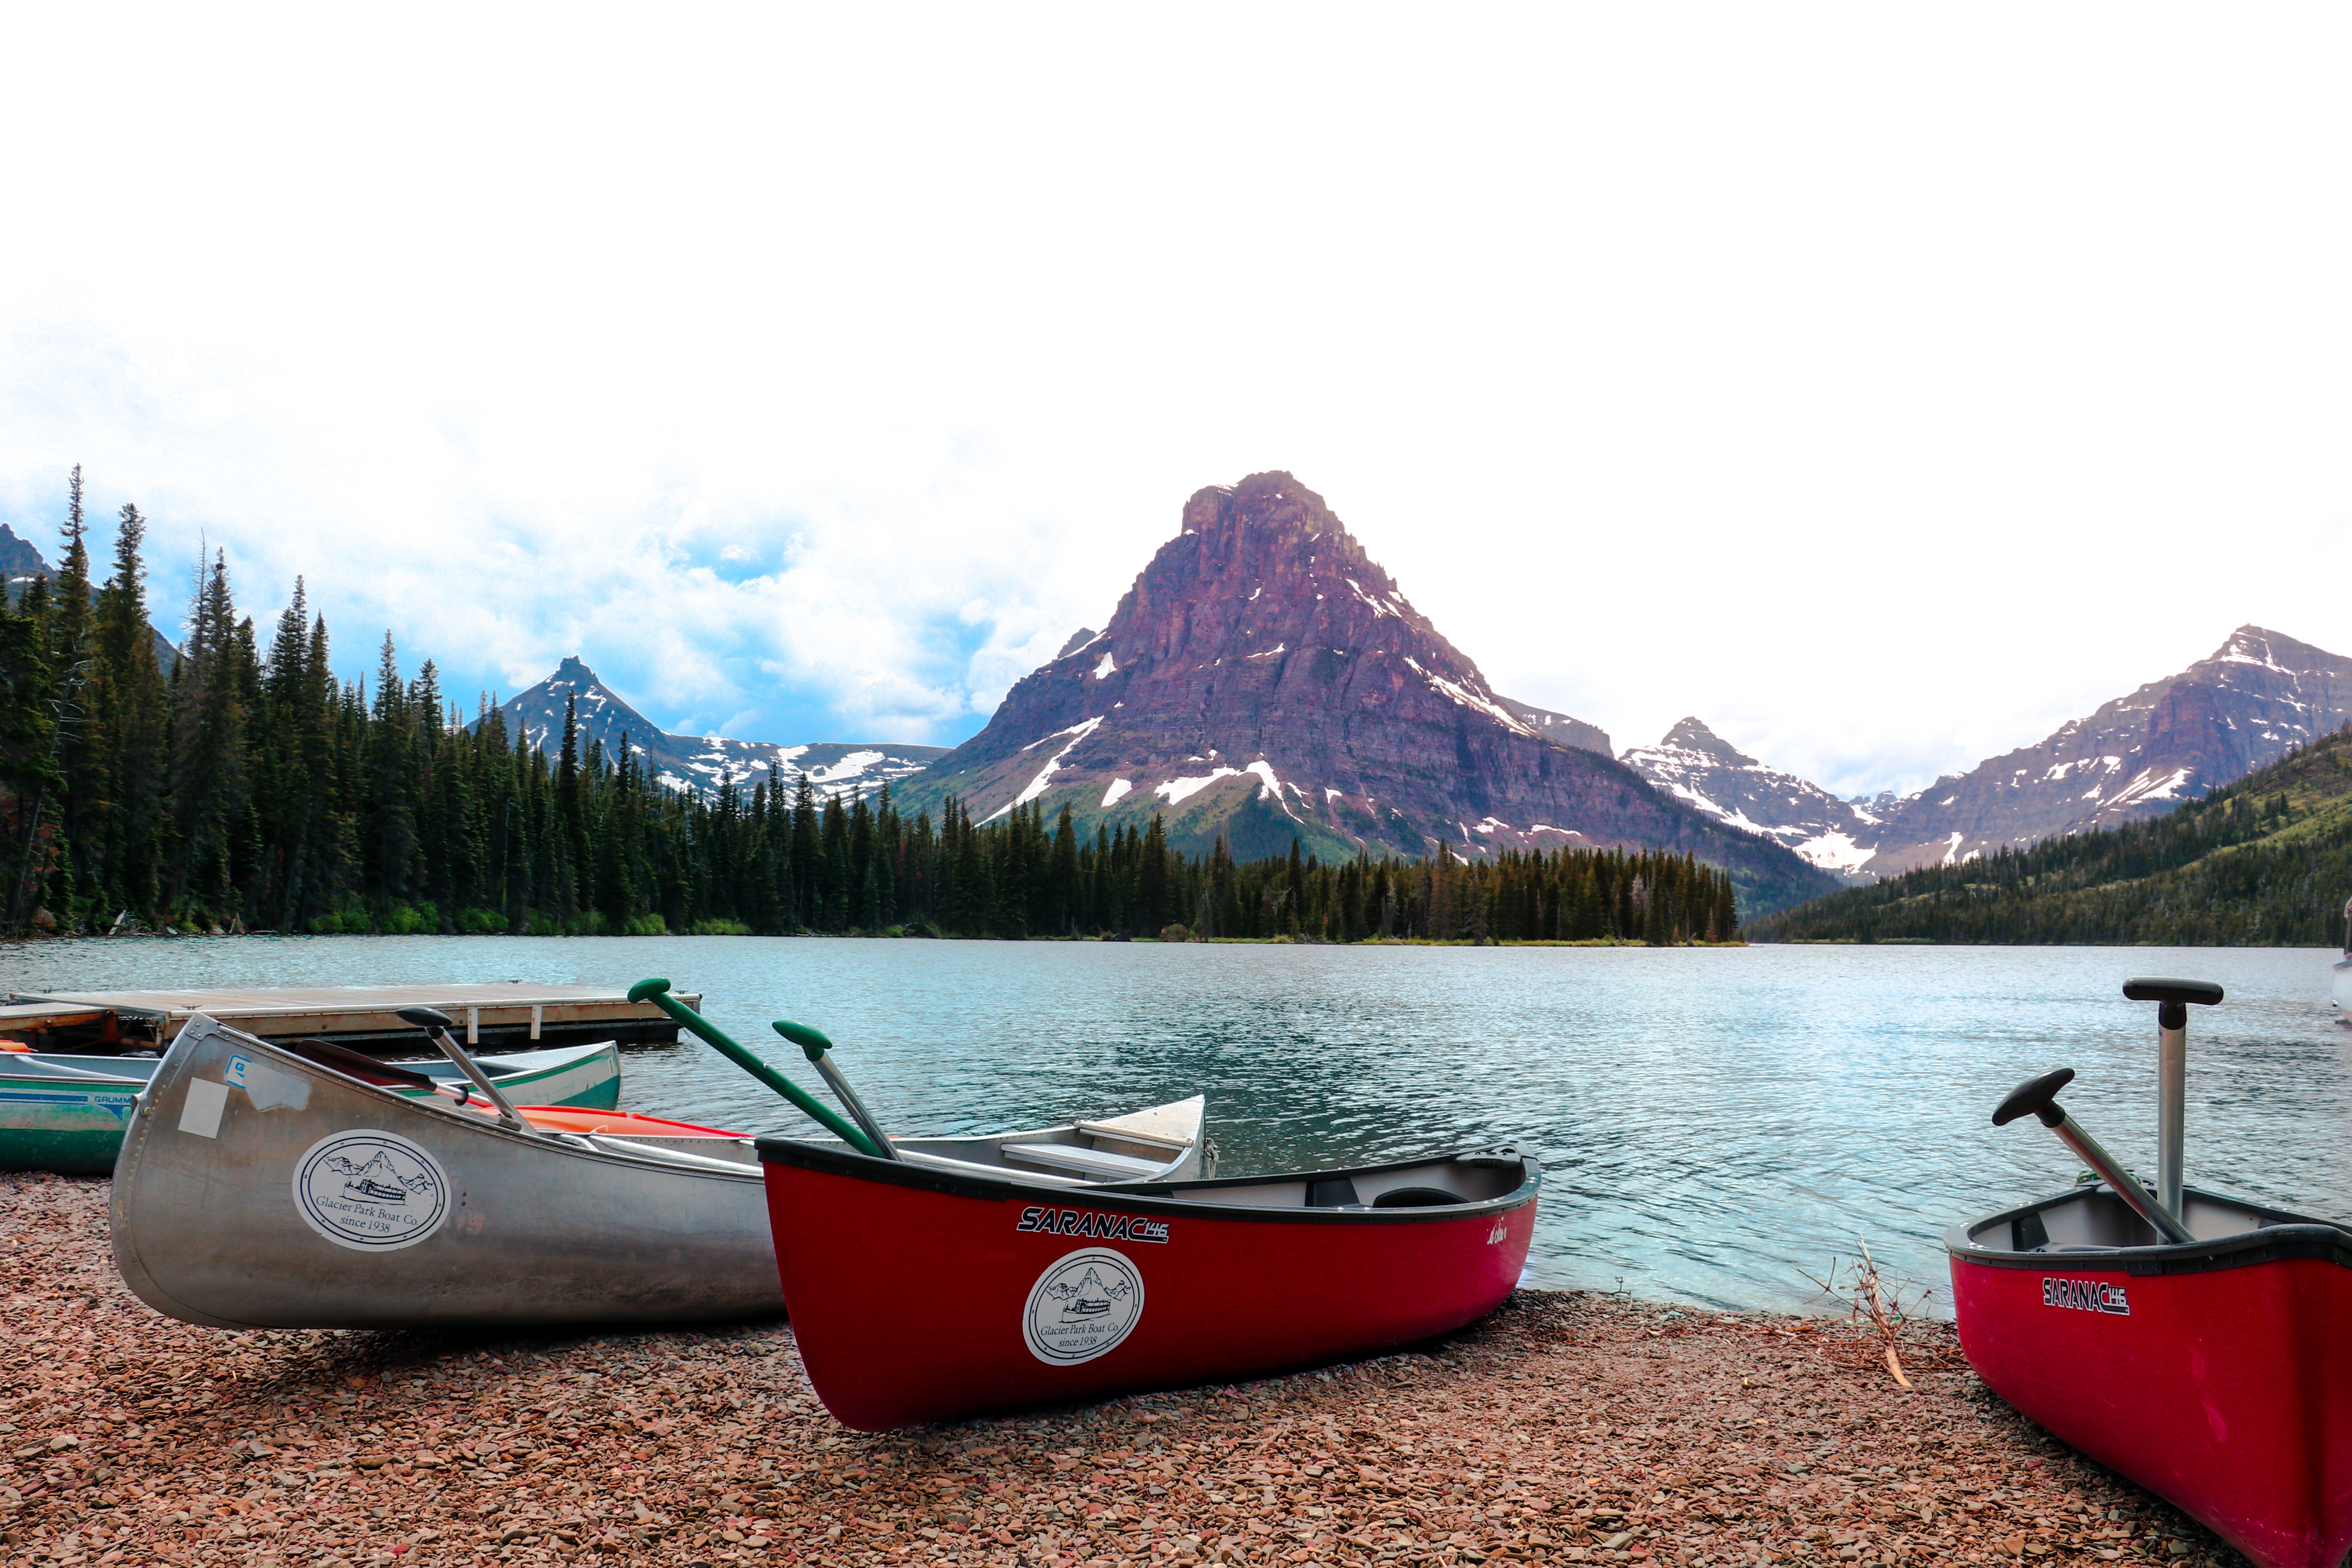
boat, canoe, paddle, vehicle, kayak, sports equipment, boating, watercraft, watercraft rowing